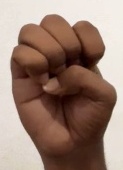
ASL sign: E